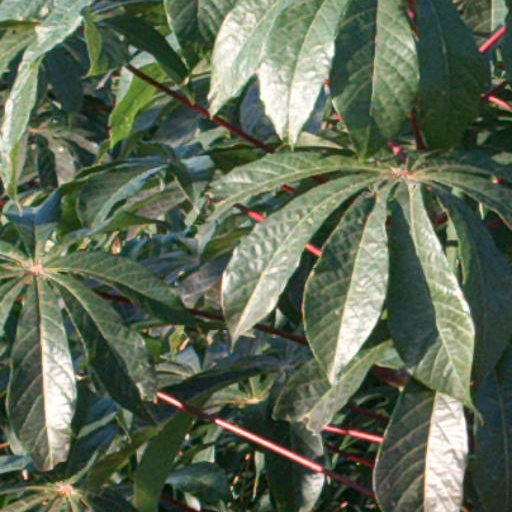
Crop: cassava